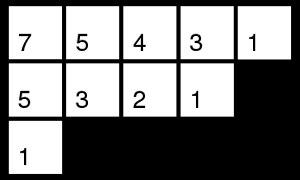
Les tableaux de Young sont des objets combinatoires qui jouent un rôle important en théorie des représentations des groupes et dans la théorie des fonctions symétriques. Ils permettent en particulier de construire les représentations irréductibles du groupe symétrique, ainsi que celles du groupe général linéaire sur le corps des complexes. Les tableaux de Young ont été introduits par Alfred Young, un mathématicien de l'université de Cambridge, en 1900. Ils ont été appliqués à l'étude du groupe symétrique par Georg Frobenius en 1903. Leur théorie a été développée par de nombreux mathématiciens, parmi lesquels Percy MacMahon, W. V. D. Hodge, G. de B. Robinson, Gian-Carlo Rota, Alain Lascoux, Marcel-Paul Schützenberger et Richard P. Stanley.